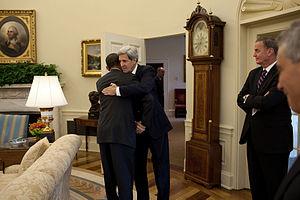
Le président Barack Obama étreint le sénateur John Kerry (D-Mass.), qui est rentré récemment d'Afghanistan, avant une rencontre dans le bureau ovale, 21 octobre 2009.